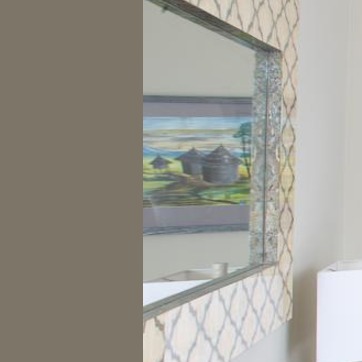
Material: mirror